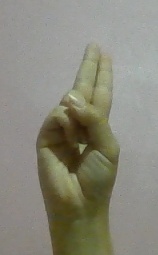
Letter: taa